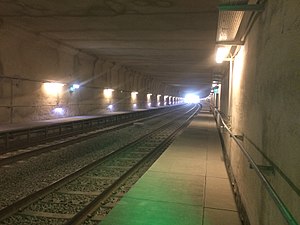
Hvidovretunnelen
Hvidovretunnelen  på København-Køge-Ringsted-banen  i 2017 før åbningen
København-Køge-Ringsted-banen - Hvidovretunnelen i 2017 før åbningen
Hvidovretunnelen er en dobbeltsporet jernbanetunnel beliggende i Hvidovre. Tunnelen er cirka 560 meter lang, og ligger lige nord for Holbækmotorvejen.